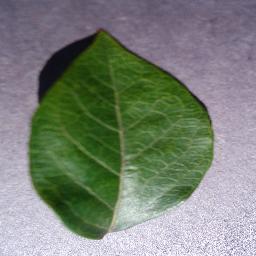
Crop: blueberry
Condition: healthy